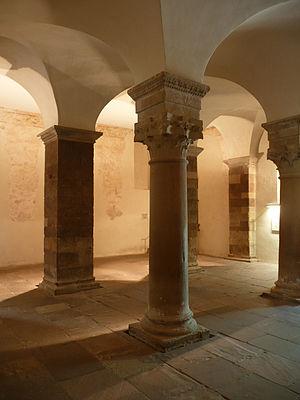
La voûte d'arêtes est un type de voûte très utilisé dans l'architecture depuis l'Antiquité. Ce type de voûte est obtenu par l'intersection de deux berceaux qui se croisent à angle droit en conservant les parties extérieures aux arêtes d'intersection. Quand la voûte est obtenue en conservant les parties intérieures aux arêtes d'intersection, on obtient une voûte en arc-de-cloître.
L’abbaye de Corvey est un monastère bénédictin dans le land allemand de Rhénanie-du-Nord-Westphalie à 2 km au nord-est de Höxter, fondé vers 822 par l'empereur Louis le Pieux, fils de Charlemagne, et Adalhard, abbé de Corbie en Picardie, d'où elle tire son nom.
L’architecture carolingienne se développe du milieu du VIIIᵉ siècle à la fin du Xᵉ siècle à partir de références paléo-chrétiennes avec la renaissance carolingienne. Elle marque en Occident un renouveau artistique dans un cadre chrétien qui se structure et où le monachisme est théorisé. L'architecture carolingienne représente la formulation concrète d'une pensée et de sa fonction. L'organisation des structures des plans romans vient très directement de l'élaboration de l'époque carolingienne et l'ordonnance des westwerks carolingiens puis ottoniens a préparé les façades de l'époque romane. Il nous reste cependant très peu de monuments et de vestiges de cette époque, la plupart ayant été remplacés par des monuments plus grands et plus récents de style roman et gothique mais les fouilles et les textes permettent des restitutions.